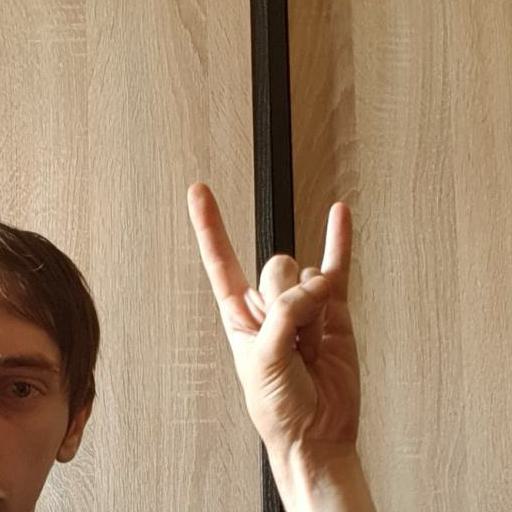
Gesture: rock